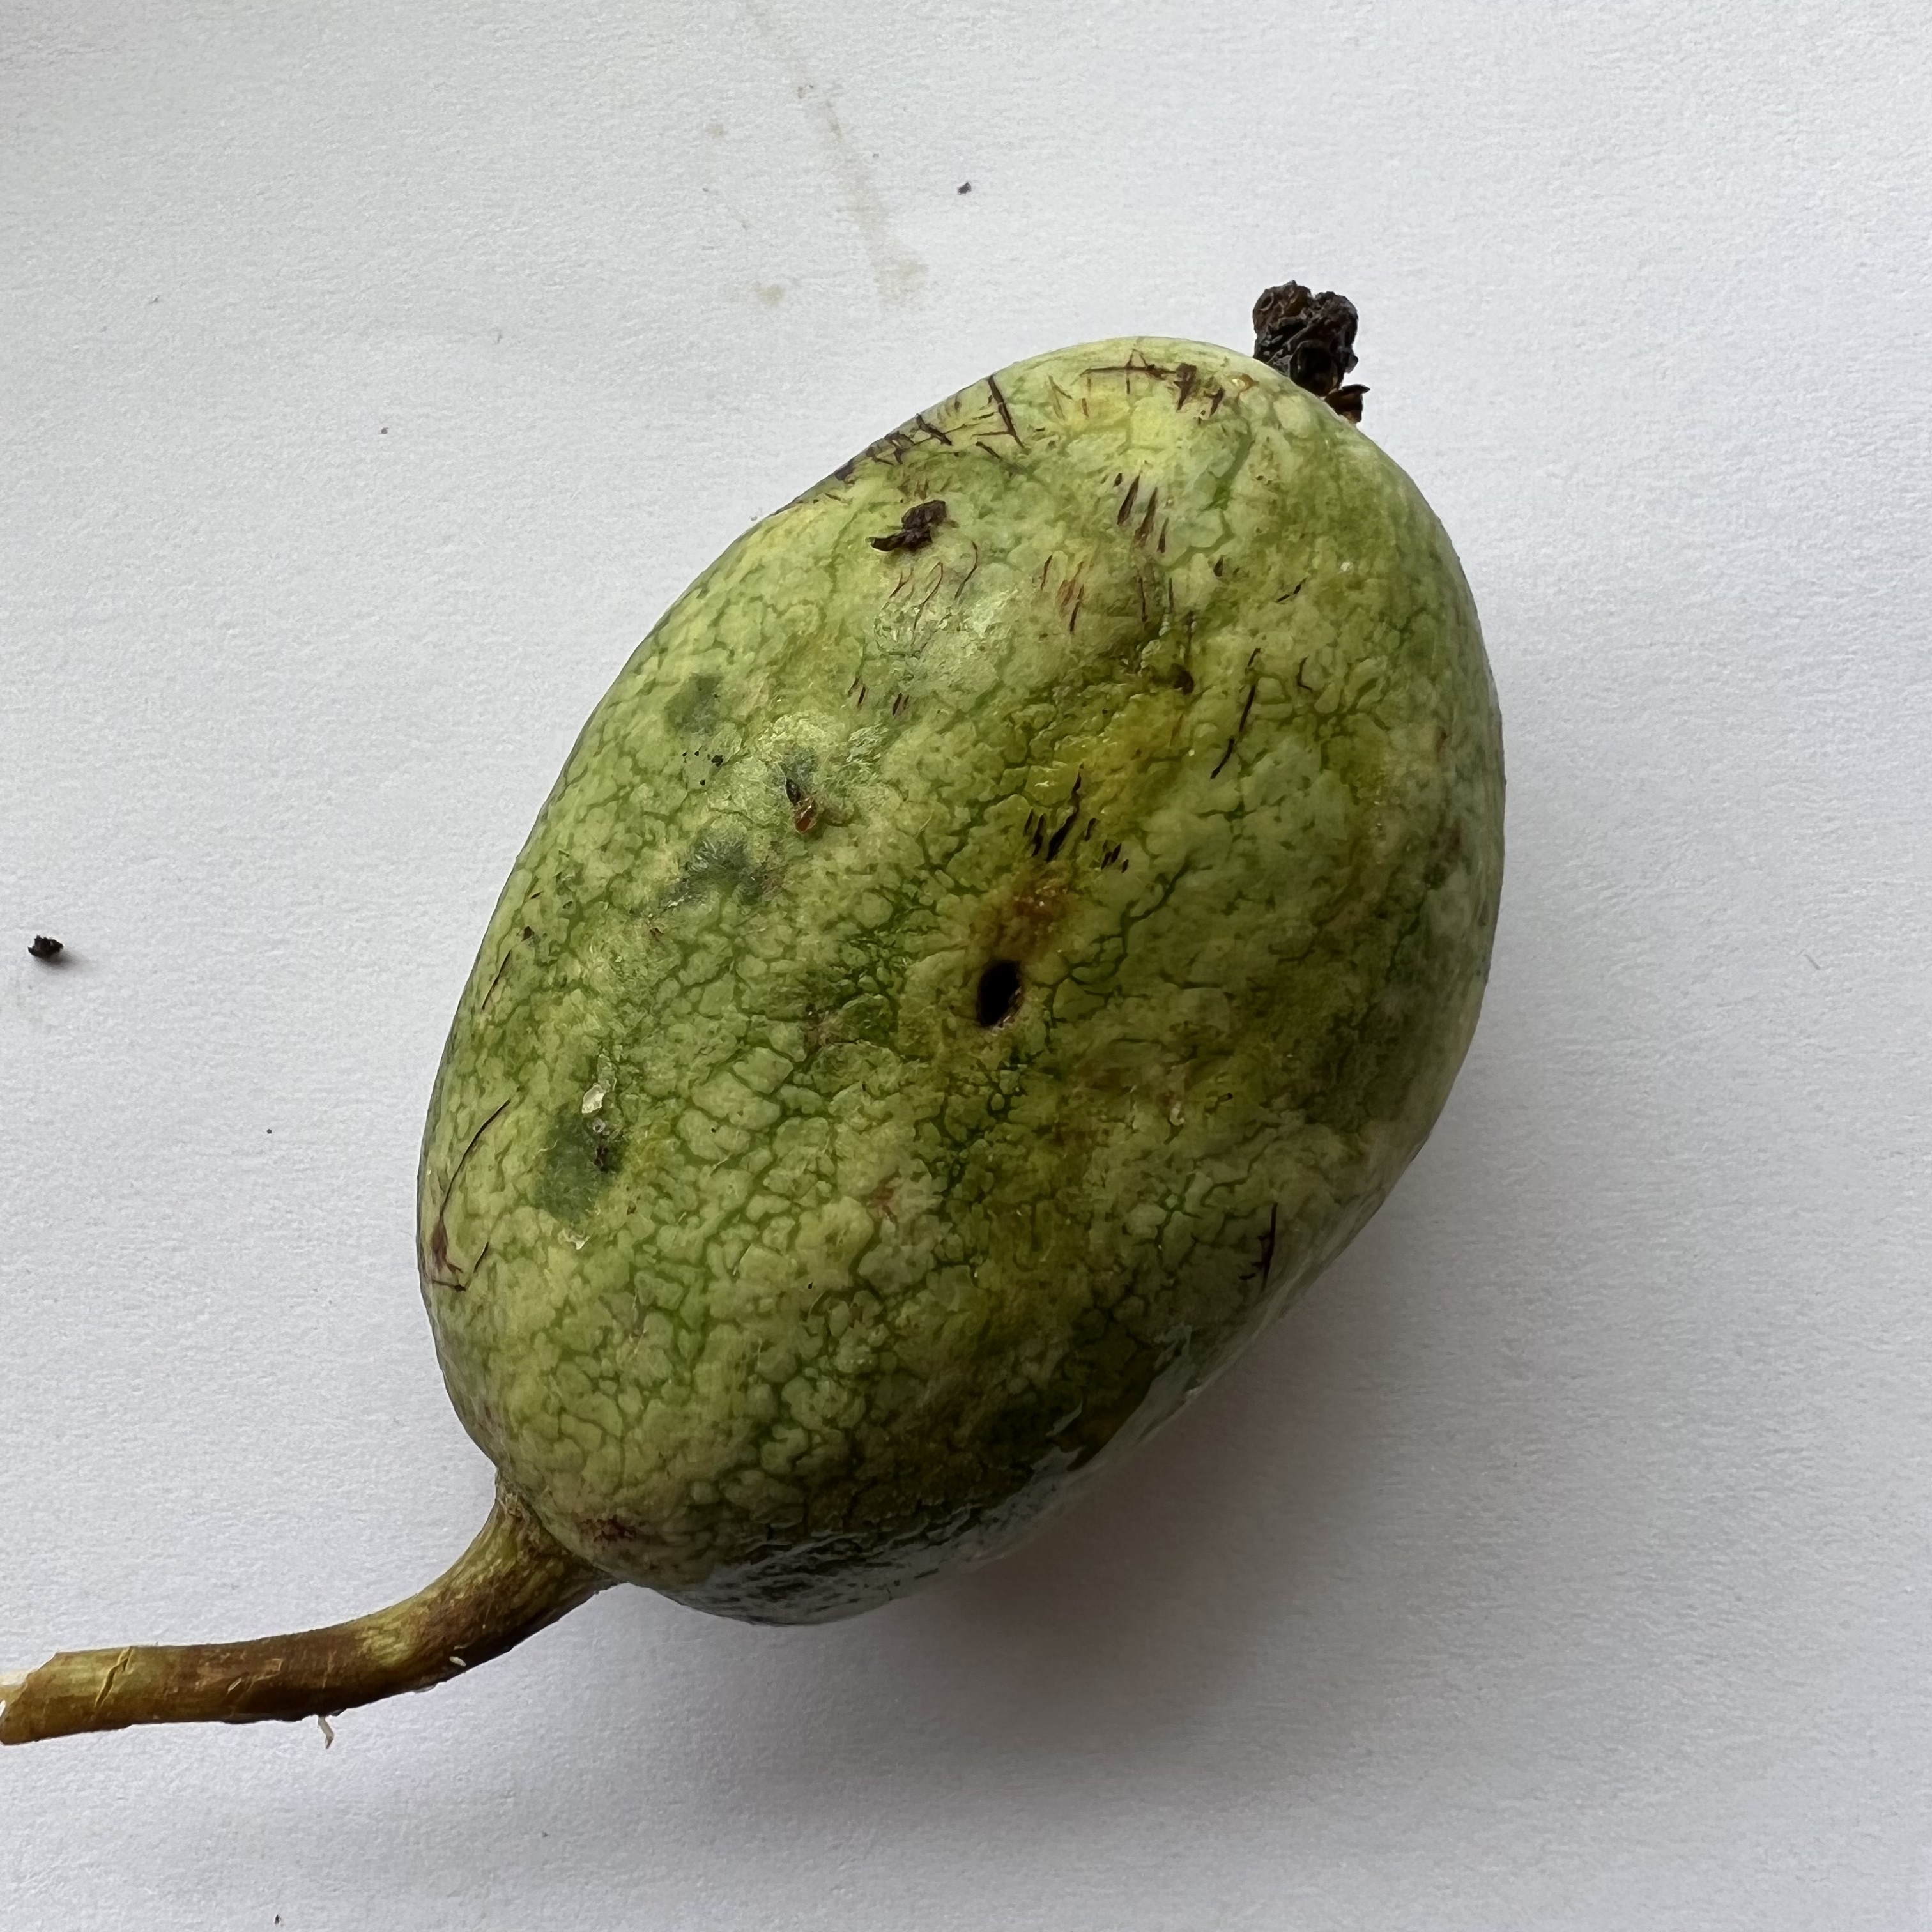
Label: Anthracnose